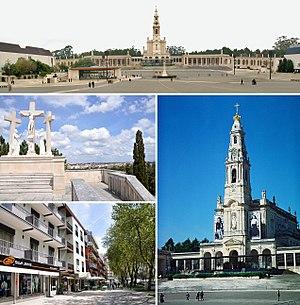
Fátima est une petite ville portugaise située dans le district de Santarém au Portugal.
Cet article expose les principales destination de tourisme au Portugal.